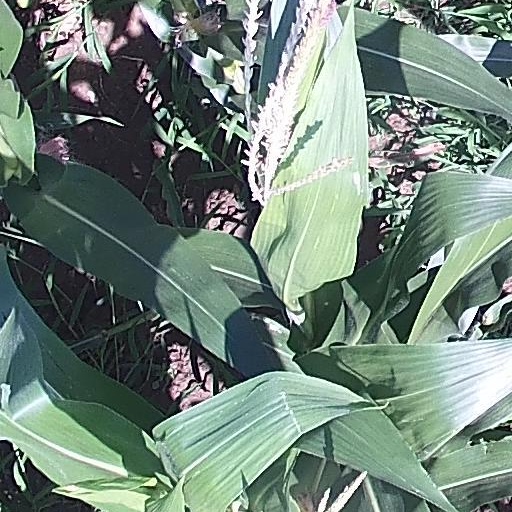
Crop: maize; corn